Question: Please indicate a possible affordance area of the chair that can be used for sitting on
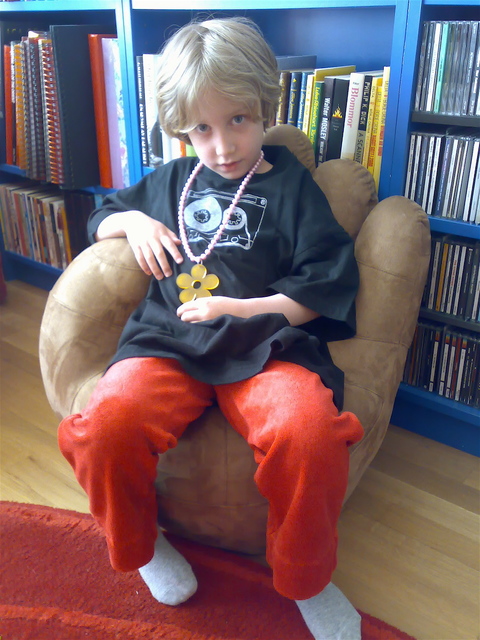
Answer: [94, 280, 343, 426]